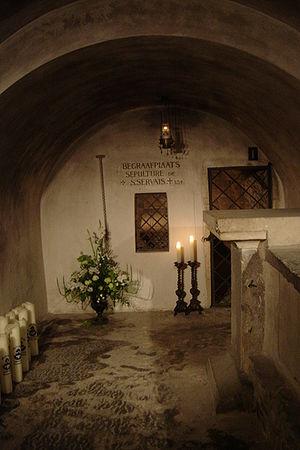
Saint Servais ou Servatius fut évêque du diocèse de Tongres. Il est le premier évêque attesté de la Civitas Tungrorum, district romain qui allait de la Toxandrie jusqu’à l’Ardenne et qui deviendra plus tard le diocèse de Liège. À la cité romaine de Tongres, il préféra la ville mosane de Maastricht, établie à l’intersection des deux principaux axes de communication de la région, l’antique route Bavais-Cologne et la Meuse.